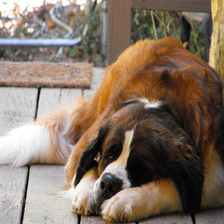
Species: dog
Breed: saint bernard